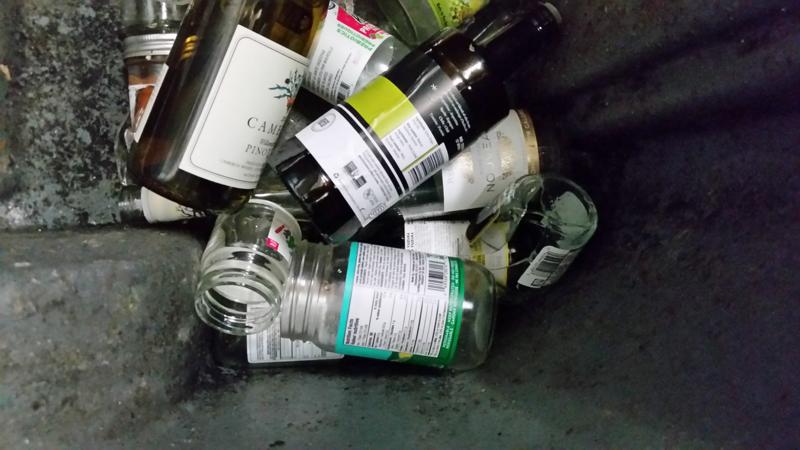
Waste category: glass